Yuan Xikun

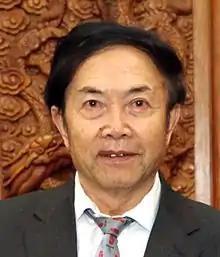
Yuan Xikun

Yuan Xikun (born 1944 in Kunming, Yunnan Province) is a Chinese visual artist and environmental activist. In 2011, Yuan proposed building a giant sculpture composed of sand collected from five of Earth's continents and water from its Arctic and Antarctic regions to draw attention to ozone depletion and climate change.